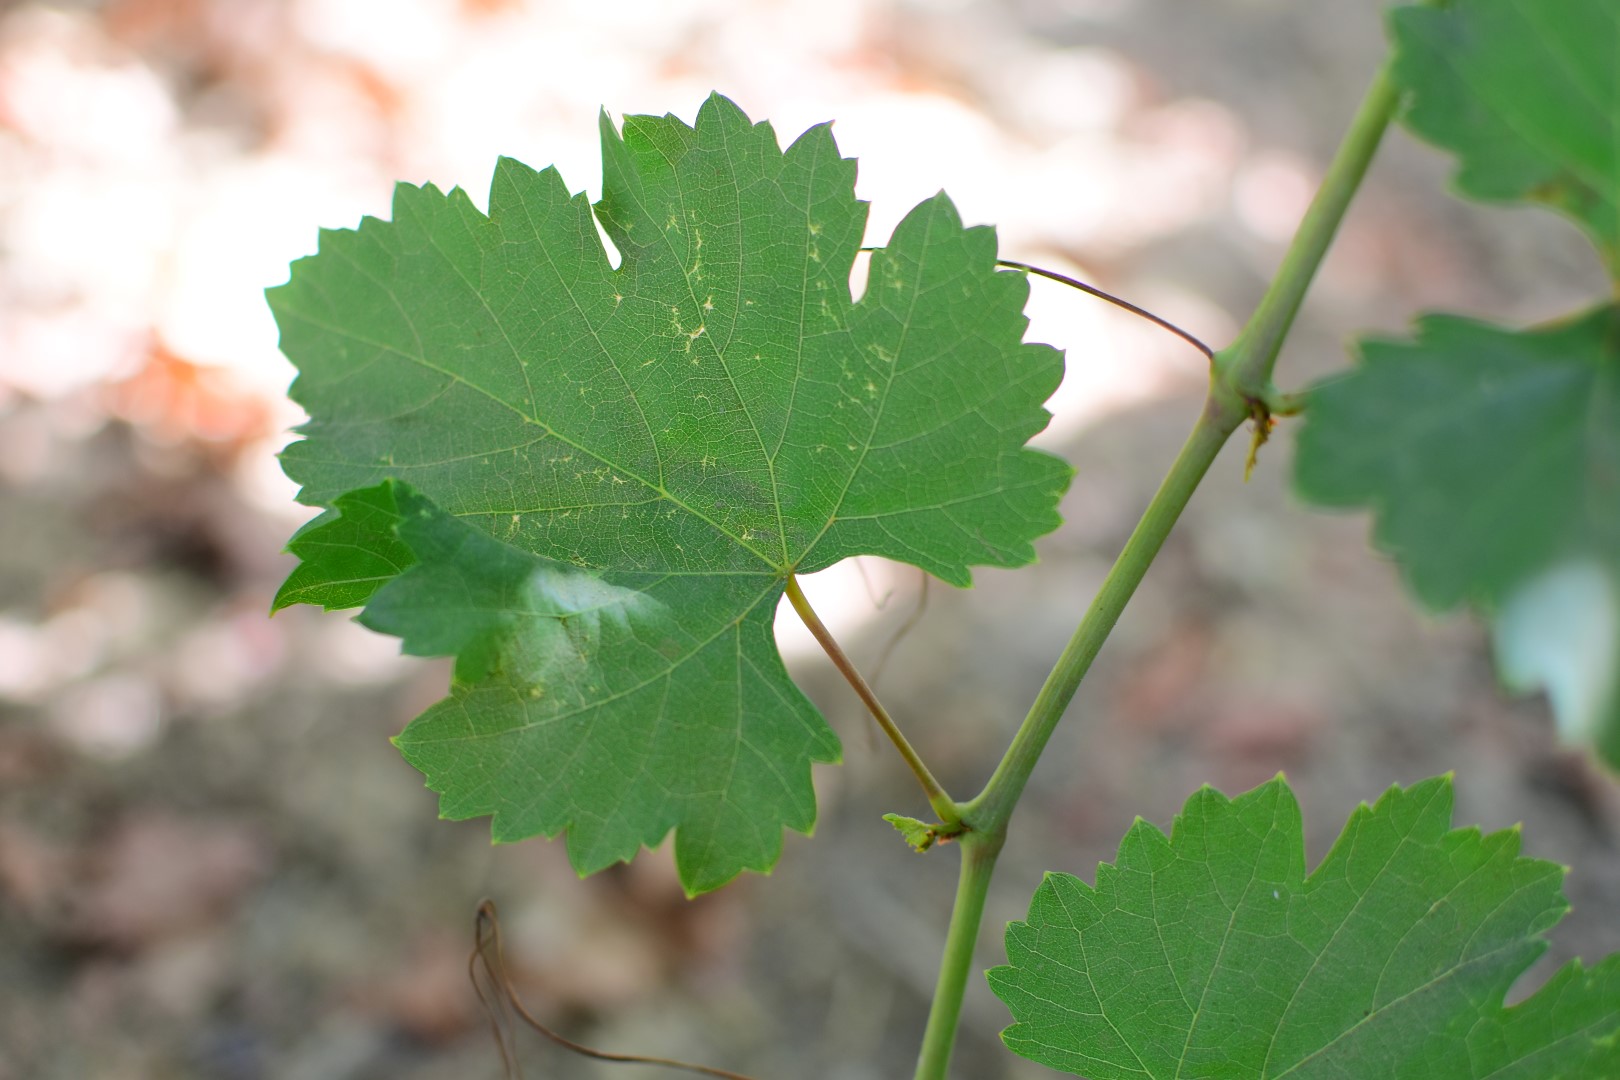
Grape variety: Frinsi